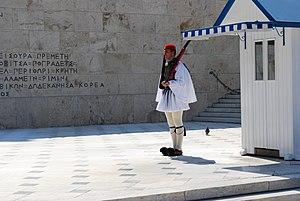
La relève de la garde au parlement grec, le dimanche 2 août 2009, à Athènes.